Max Rendschmidt

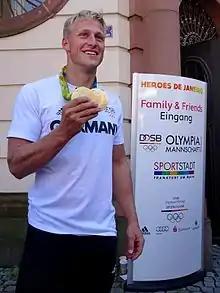
Rendschmidt in 2016

Max Rendschmidt (born 12 December 1993) is a German Olympic canoeist. He represented his country at the 2016 Summer Olympics in Rio de Janeiro and won two gold medals, in K-2 1000 metres and K-4 1000 m events. He also won gold in the K-4 500 metres at the 2020 and 2024 Summer Olympics.